Golightly-Dean House

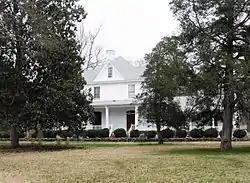
Golightly-Dean House, February 2012

Golightly-Dean House is a historic home located near Spartanburg, Spartanburg County, South Carolina. The oldest section dates before 1784. It is the one-story, double-pen, masonry wing. About 1830, the two-story, brick portion of the house was added. Following an 1884 tornado, further modifications were made to the dwelling. Located on the property are a contributing log smokehouse and a log shed.